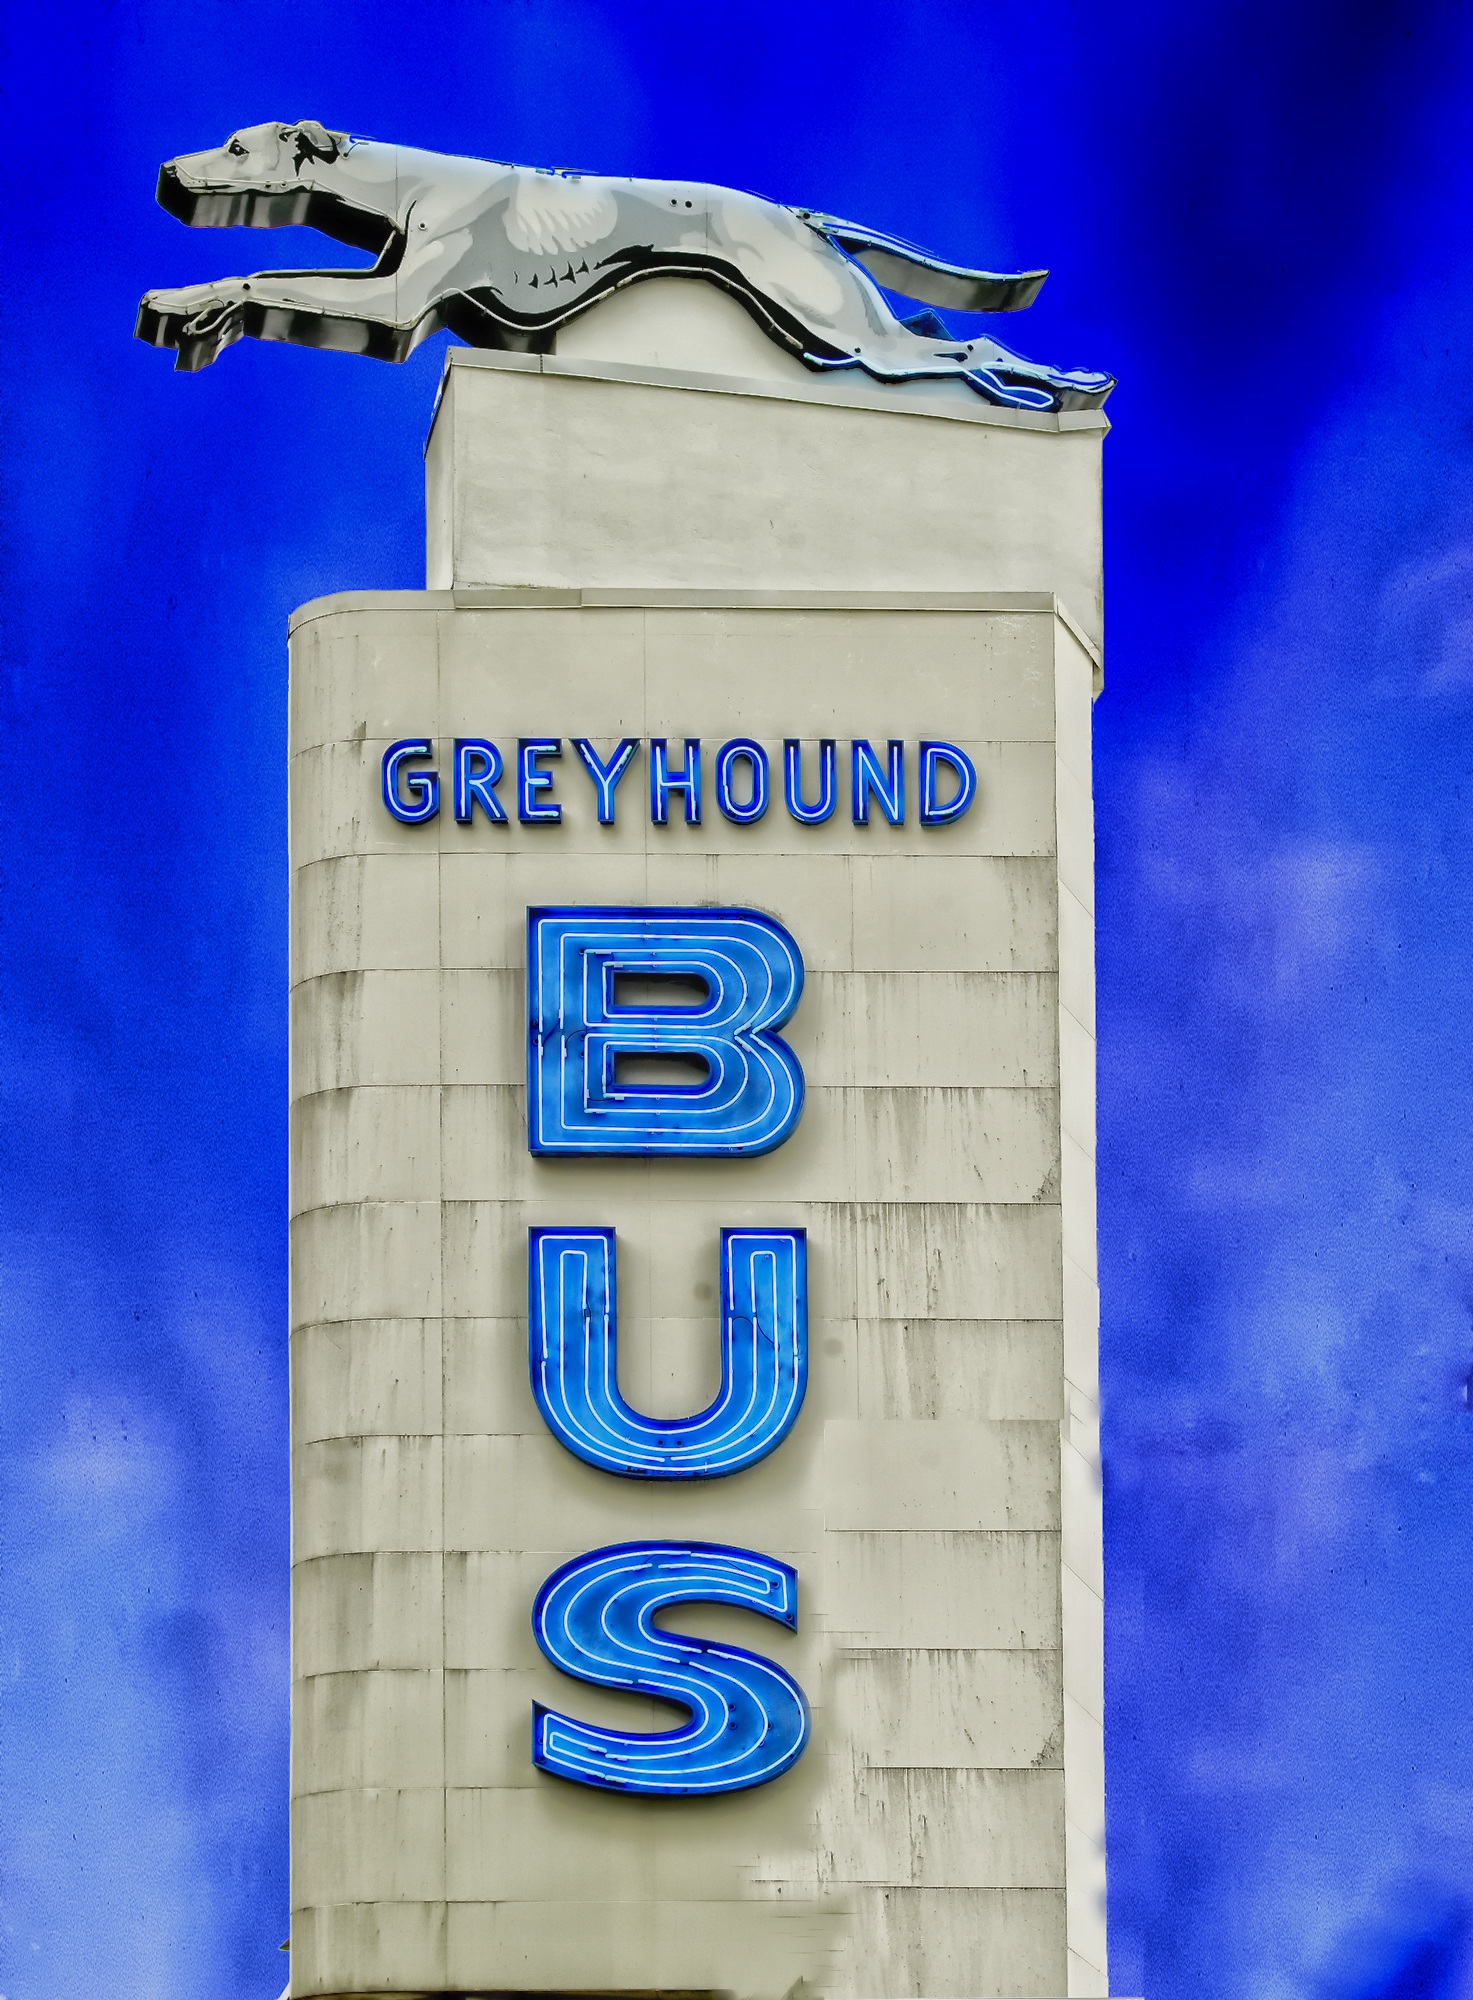
sky, skyline, number, advertising, travel, transportation, sign, station, blue, hdr, clouds, terminal, greyhound bus